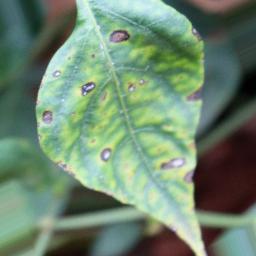
Label: cercospora